St George's Hall, Liverpool

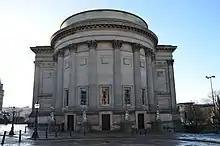
The northern end of St George's Hall

The Great Hall (also known as the Concert Hall) is the largest room, rectangular in shape, and occupies the centre of the building with an organ on its north wall. Two long corridors flank the east and west walls of the Great Hall. To the north of the Concert Hall is the Civil Court and beyond this is the North Entrance Hall; above this, reached by two staircases, is the elliptical Small Concert Room. To the south of the Great Hall is the Crown Court, beyond this is the South Entrance Hall above which reached by two staircases is the Grand Jury Room. In the middle of the west front is the Law Library, to the north of this is the Vice-Chancellor's Court, to the south of the Law Library is the Sheriff's Court. The floor below consists of a cavernous basement with cells for prisoners along the west wall.